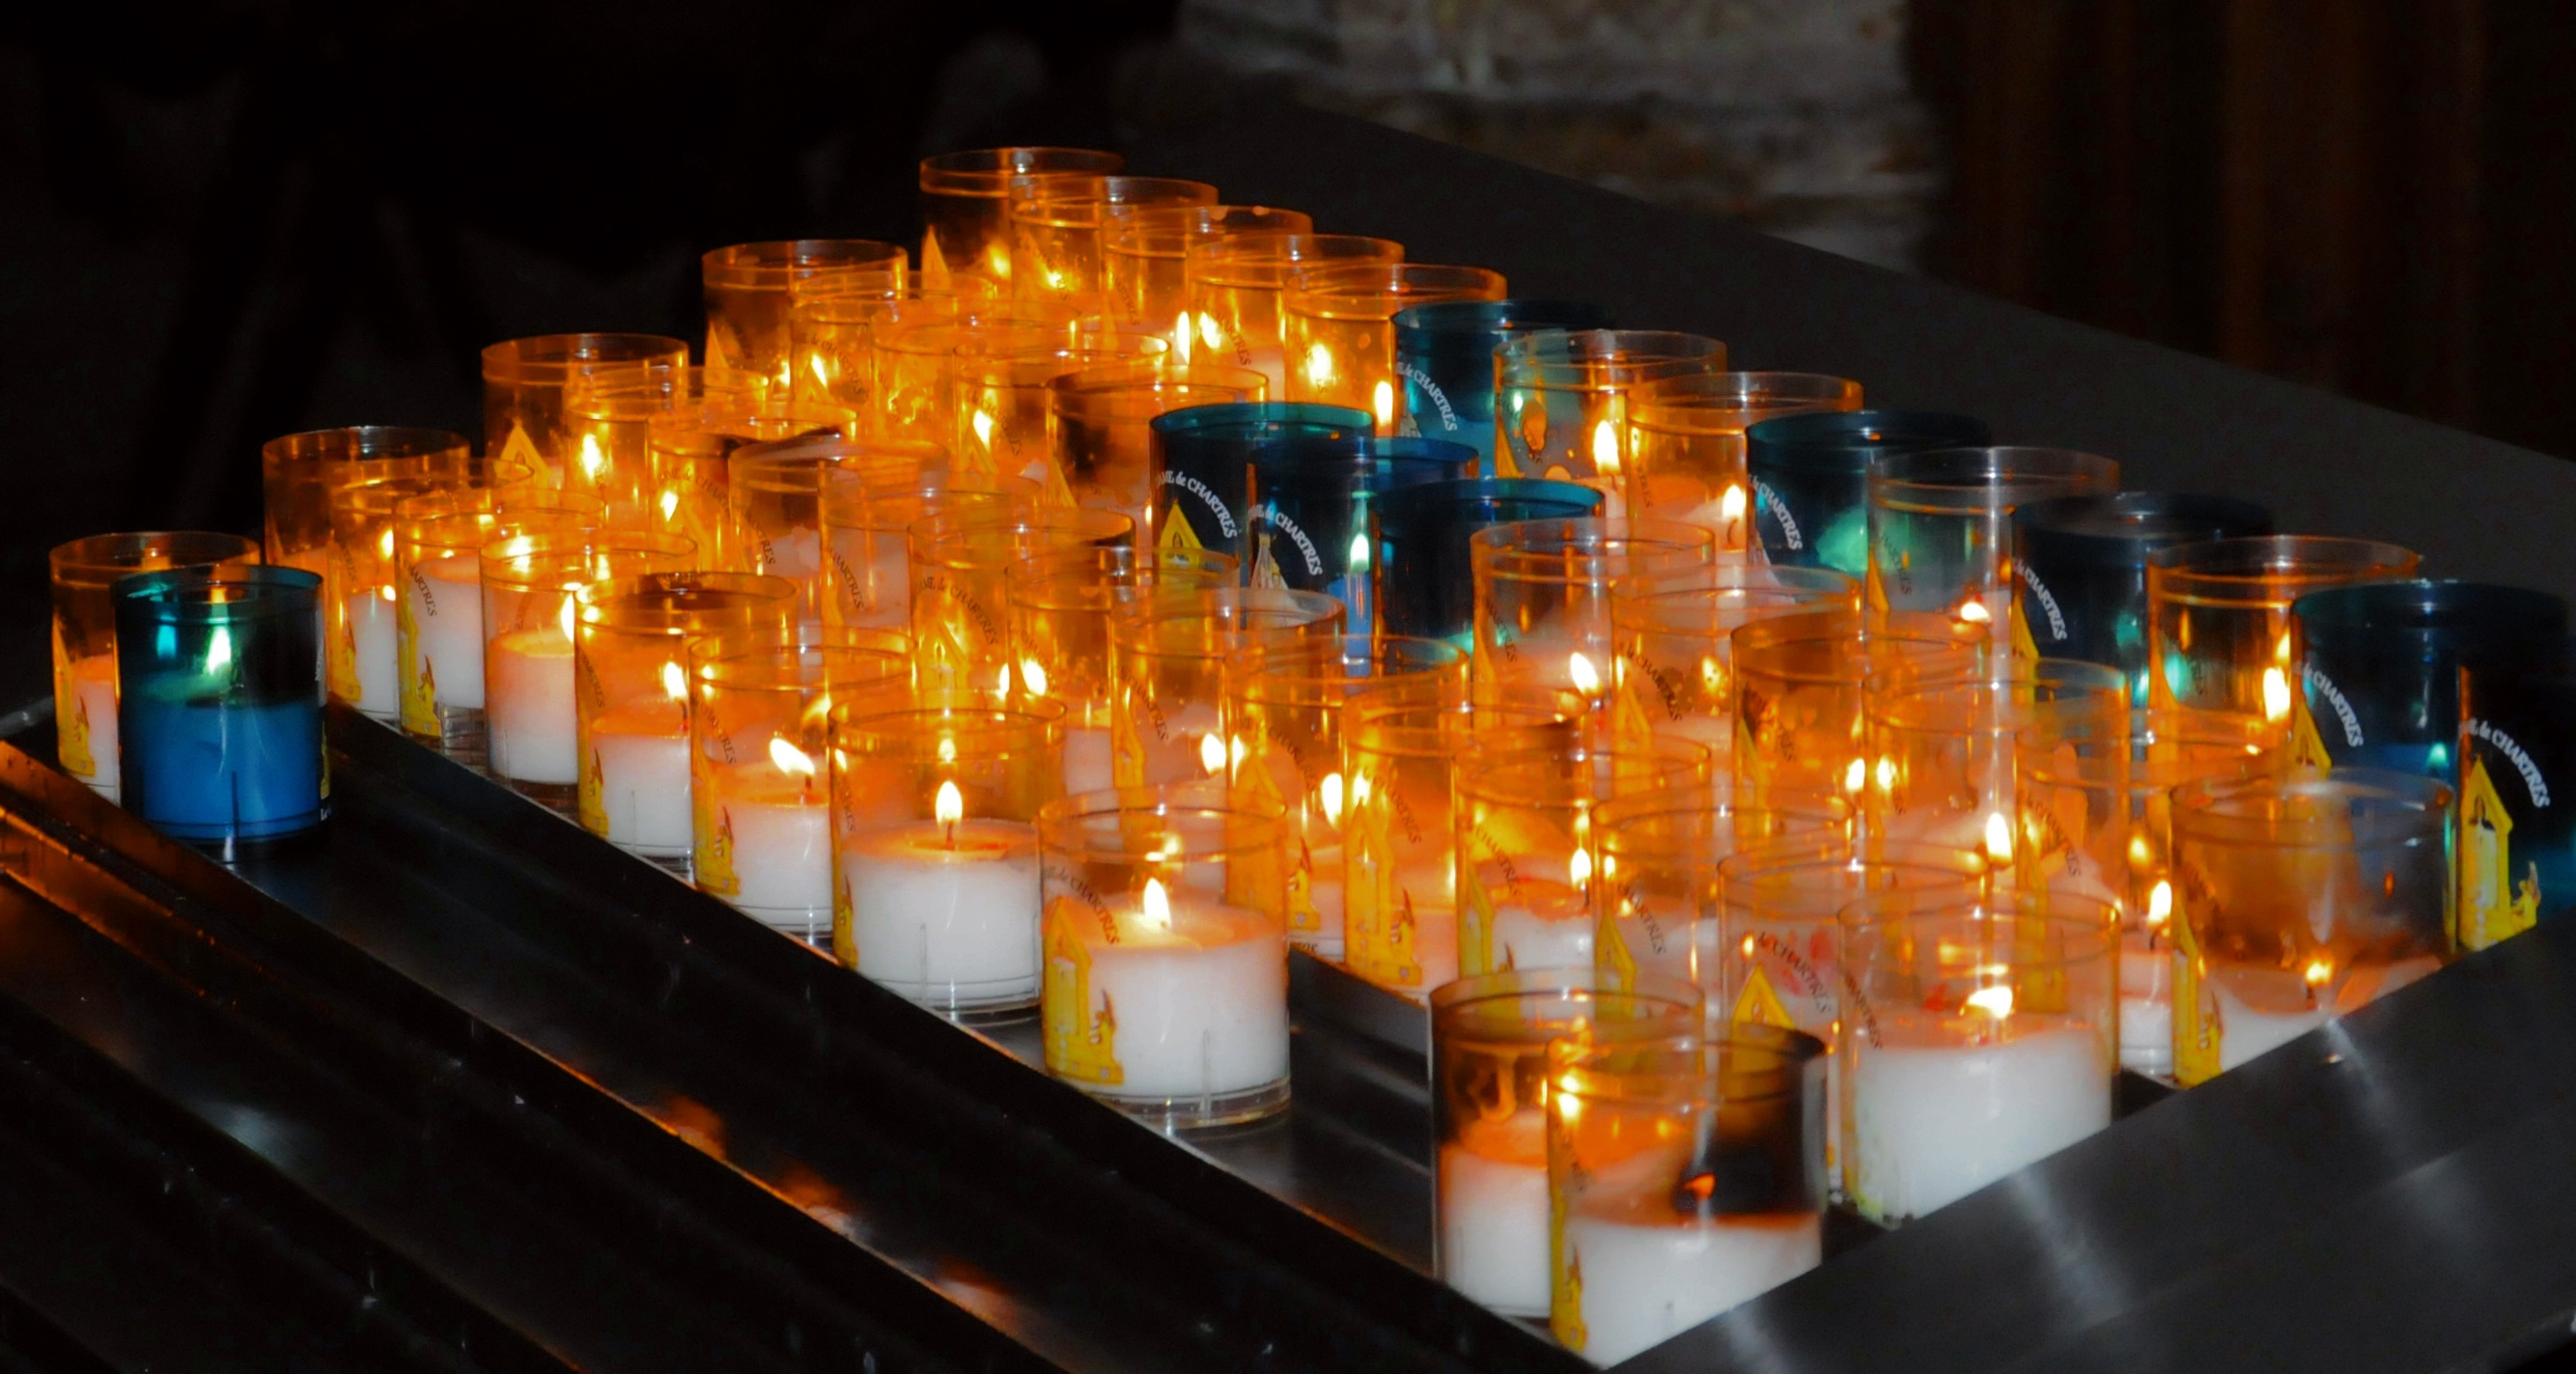
light, night, bar, religion, church, lighting, catholic, prayer, greeting, nightlight